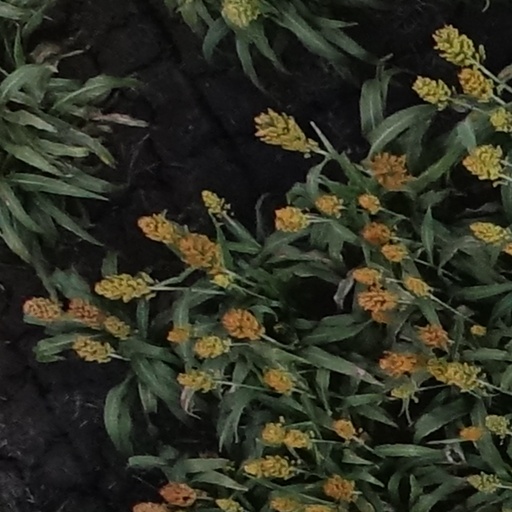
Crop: sorghum